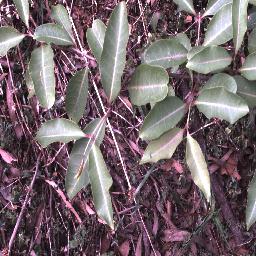
Label: rubber_vine